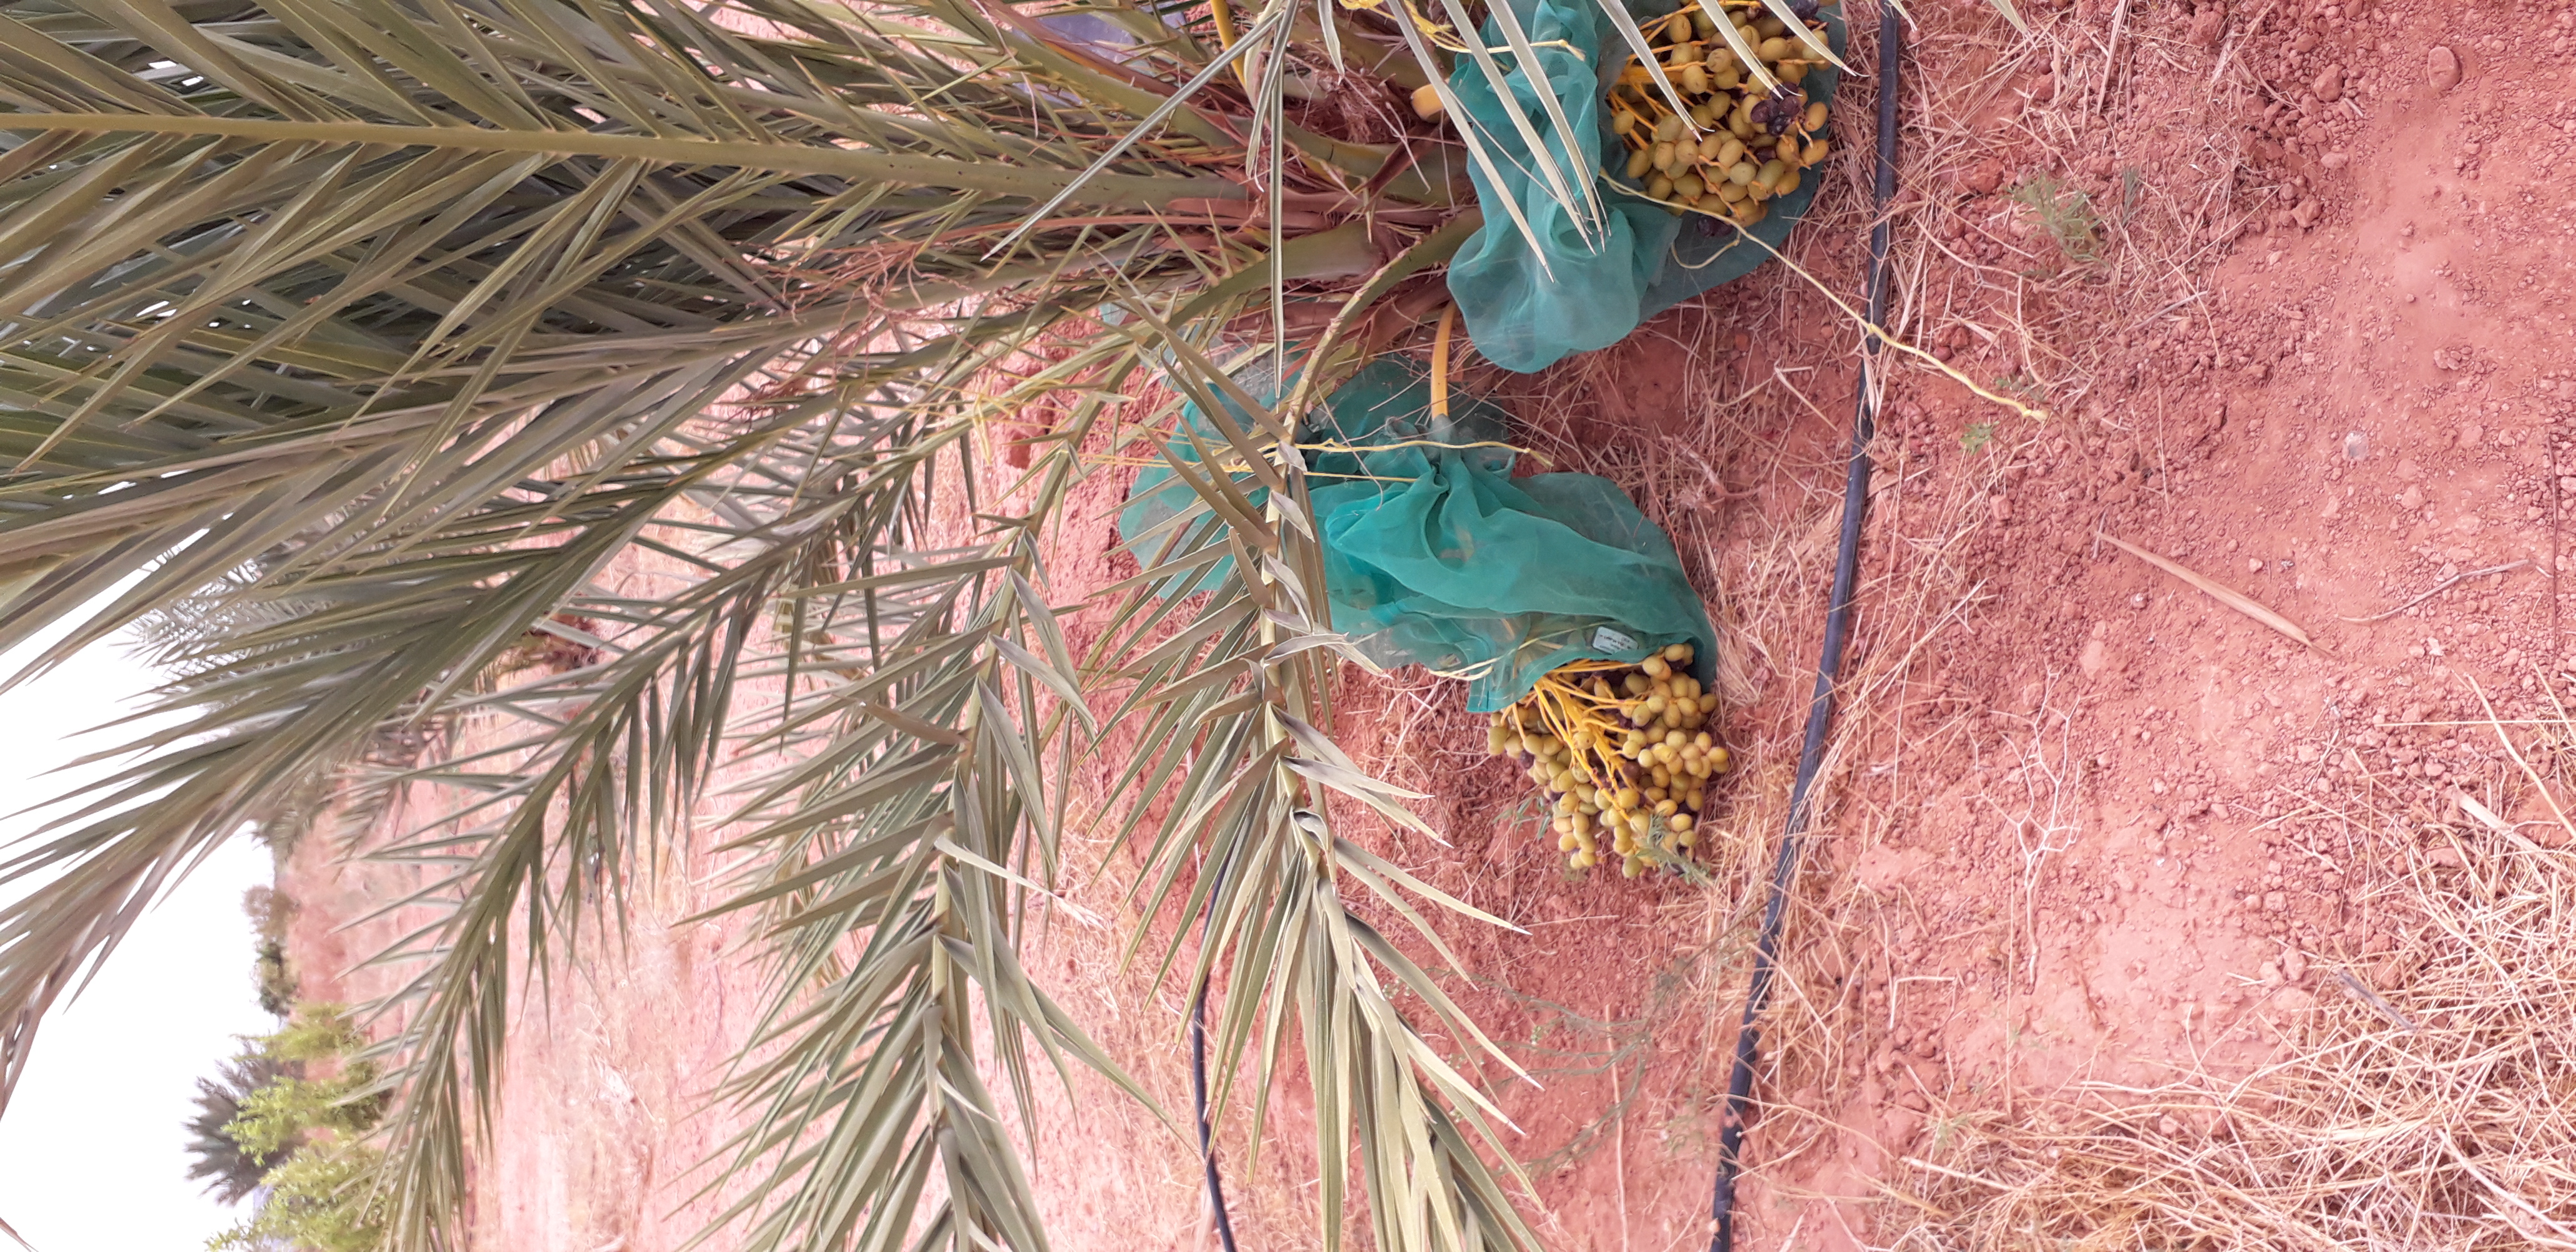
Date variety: kholt